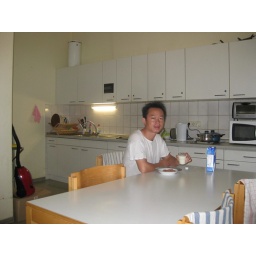
In the kitchen of my student house in Mannheim, July 2008